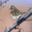
Label: bird